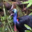
Label: bird